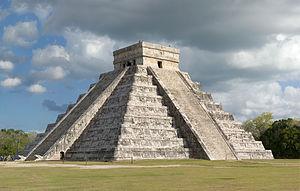
Les mathématiques précolombiennes, dans l'histoire des mathématiques, englobent les connaissances en mathématiques que certaines civilisations précolombiennes ont développées. Ces civilisations autochtones sont créditées de nombreuses inventions : la construction des temples-pyramides, les mathématiques, les statistiques, l’astronomie, la médecine, l'écriture, les calendriers très précis.
L’Amérique est un continent de l'hémisphère ouest de la Terre. Elle s'étend depuis l'océan Arctique au nord, jusqu'au cap Horn dans le passage de Drake au sud, à la confluence des océans Atlantique et Pacifique qui la délimitent à l'est et à l'ouest, respectivement. Avec plus de 42 millions de km², l'Amérique est le deuxième plus vaste continent de la planète, couvrant 8,3 % de la superficie totale et 28,2 % des terres émergées. De plus, l'Amérique concentre environ 13,3 % de la population mondiale avec plus d'un milliard de personnes. Ses habitants sont désignés sous le gentilé Américains : ce terme est cependant également employé pour désigner les citoyens des États-Unis d'Amérique ; dès lors, les habitants des différentes parties du continent sont fréquemment distingués en employant des gentilés spécifiques comme Nord-Américains, Sud-Américains ou Latino-Américains. Le terme America est une invention des cartographes allemands Martin Waldseemüller et Mathias Ringmann qui apparaît dans le planisphère qu'ils éditent en 1507, donné en honneur de l'explorateur Amerigo Vespucci au congrès géographique de Saint-Dié.
La civilisation maya est une ancienne civilisation de Mésoamérique principalement connue pour ses avancées dans les domaines de l'écriture, de l'art, de l'architecture, de l'agriculture, des mathématiques et de l'astronomie. C'est une des civilisations précolombiennes les plus étudiées avec celles des Aztèques et des Incas.
Dans la classification de l'archéologie des Amériques, l'ère post-classique ou période post-classique est un terme appliqué à certaines cultures précolombiennes, et prend généralement fin avec les contacts avec les Européens. Cette étape est la cinquième des cinq archéologique étapes développée par Gordon Willey et Philip Phillips en 1958 dans le livre Method and Theory in American Archaeology.
L'époque postclassique est une des subdivisions chronologiques traditionnellement utilisées depuis la seconde moitié du XXᵉ siècle pour la périodisation de la Mésoamérique.
La Mésoamérique est une super-aire culturelle de l'Amérique précolombienne, c'est-à-dire un ensemble de zones géographiques occupées par des ethnies qui partageaient de nombreux traits culturels communs avant la colonisation espagnole de l'Amérique. Cela correspond au territoire où vivaient en particulier, à l'arrivée des Espagnols au XVIᵉ siècle, les Aztèques, les Tarasques et les Mayas, ainsi que les autres peuples indigènes en contact avec eux.
Une définition de l'histoire de la construction, qui la distingue de l'histoire de l'architecture, pourrait nous être donnée par Vitruve : elle s'attache à décrire les matériaux que fournit la nature et l'usage qu'on en fait. Il n'y est pas question de l'origine de l'architecture, mais bien de celle des bâtiments, ainsi que de la manière dont on est parvenu à donner à l'art de bâtir les développements et le degré de perfection où nous le voyons aujourd'hui. Le champ de l'histoire de la construction s'est constitué dans certains pays comme un domaine d'étude universitaire à part entière.
Chichén Itzá est une ancienne ville maya située entre Valladolid et Mérida dans la péninsule du Yucatán, au Mexique. Chichén Itzá fut probablement, au Xᵉ siècle, le principal centre religieux du Yucatán ; il reste aujourd’hui l’un des sites archéologiques les plus importants et les plus visités de la région. Le site a été classé au patrimoine mondial de l'UNESCO en 1988, et a été élu, le 7 juillet 2007, comme l'une des sept nouvelles merveilles du monde après un vote controversé organisé par la New Seven Wonders Foundation.
L'expression civilisation précolombienne s'applique aux peuples autochtones de l'Amérique dont l'unité culturelle s'est déterminée avant la découverte européenne de ce continent par Christophe Colomb. L'histoire de ces civilisations couvre les millénaires écoulés depuis les premières traces de peuplement au Paléolithique supérieur jusqu’à la colonisation européenne des Amériques à l’époque moderne
Thorgal Aegirsson est le personnage principal de la série de bande dessinée Thorgal et de sa dérivée Les Mondes de Thorgal.
Tintin et les Picaros est le vingt-troisième album de la série de bande dessinée Les Aventures de Tintin, créée par le dessinateur belge Hergé. Paru en 1976 après avoir été pré-publié dans Le Journal de Tintin, cet album est le dernier album achevé de la série.
Au Mexique, le tourisme est une activité importante, aussi bien pour les Mexicains qui choisissent d'y passer leurs vacances, que pour les étrangers qui viennent y faire un séjour. Le Mexique est un pays de hauts plateaux enserrés entre deux chaînes montagneuses qui s’abaissent vers d’étroites plaines côtières à l’est et à l’ouest. Ces deux chaînes de montagnes se rejoignent au sud-est du pays où elles forment la Sierra Madre du sud. Au nord-ouest, la Basse-Californie est une longue et étroite péninsule qui s’étend sur 1,225 km et prolonge la Sierra Nevada américaine.
La pyramide de Kukulcán, également appelée El Castillo, est un monument précolombien, vieux de plus de mille ans, construit par les Mayas Itzá lors de l'époque postclassique et situé dans l'État de Yucatán au Mexique, à Chichén Itzá, un site archéologique classé au patrimoine mondial de l'UNESCO. Cette pyramide à degrés est un temple en l'honneur de Kukulkan, le dieu serpent à plumes d'origine toltèque. C'est l'un des monuments mexicains précolombiens les plus connus.